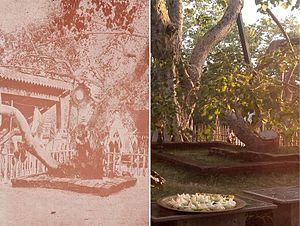
Un bois sacré ou bosquet sacré est un bosquet d'arbres de grande importance religieuse pour une population particulière, liée à une culture ou tradition particulière.